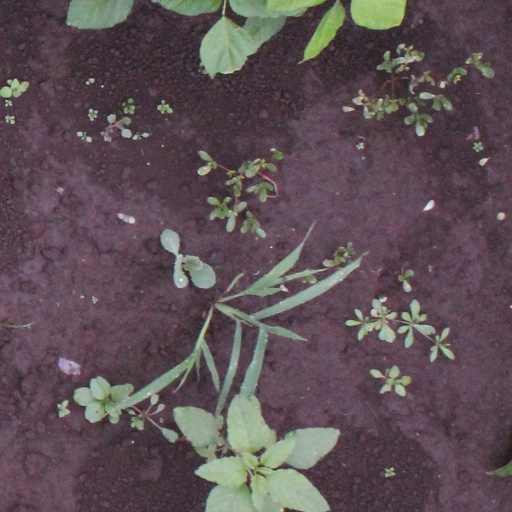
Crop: soybean